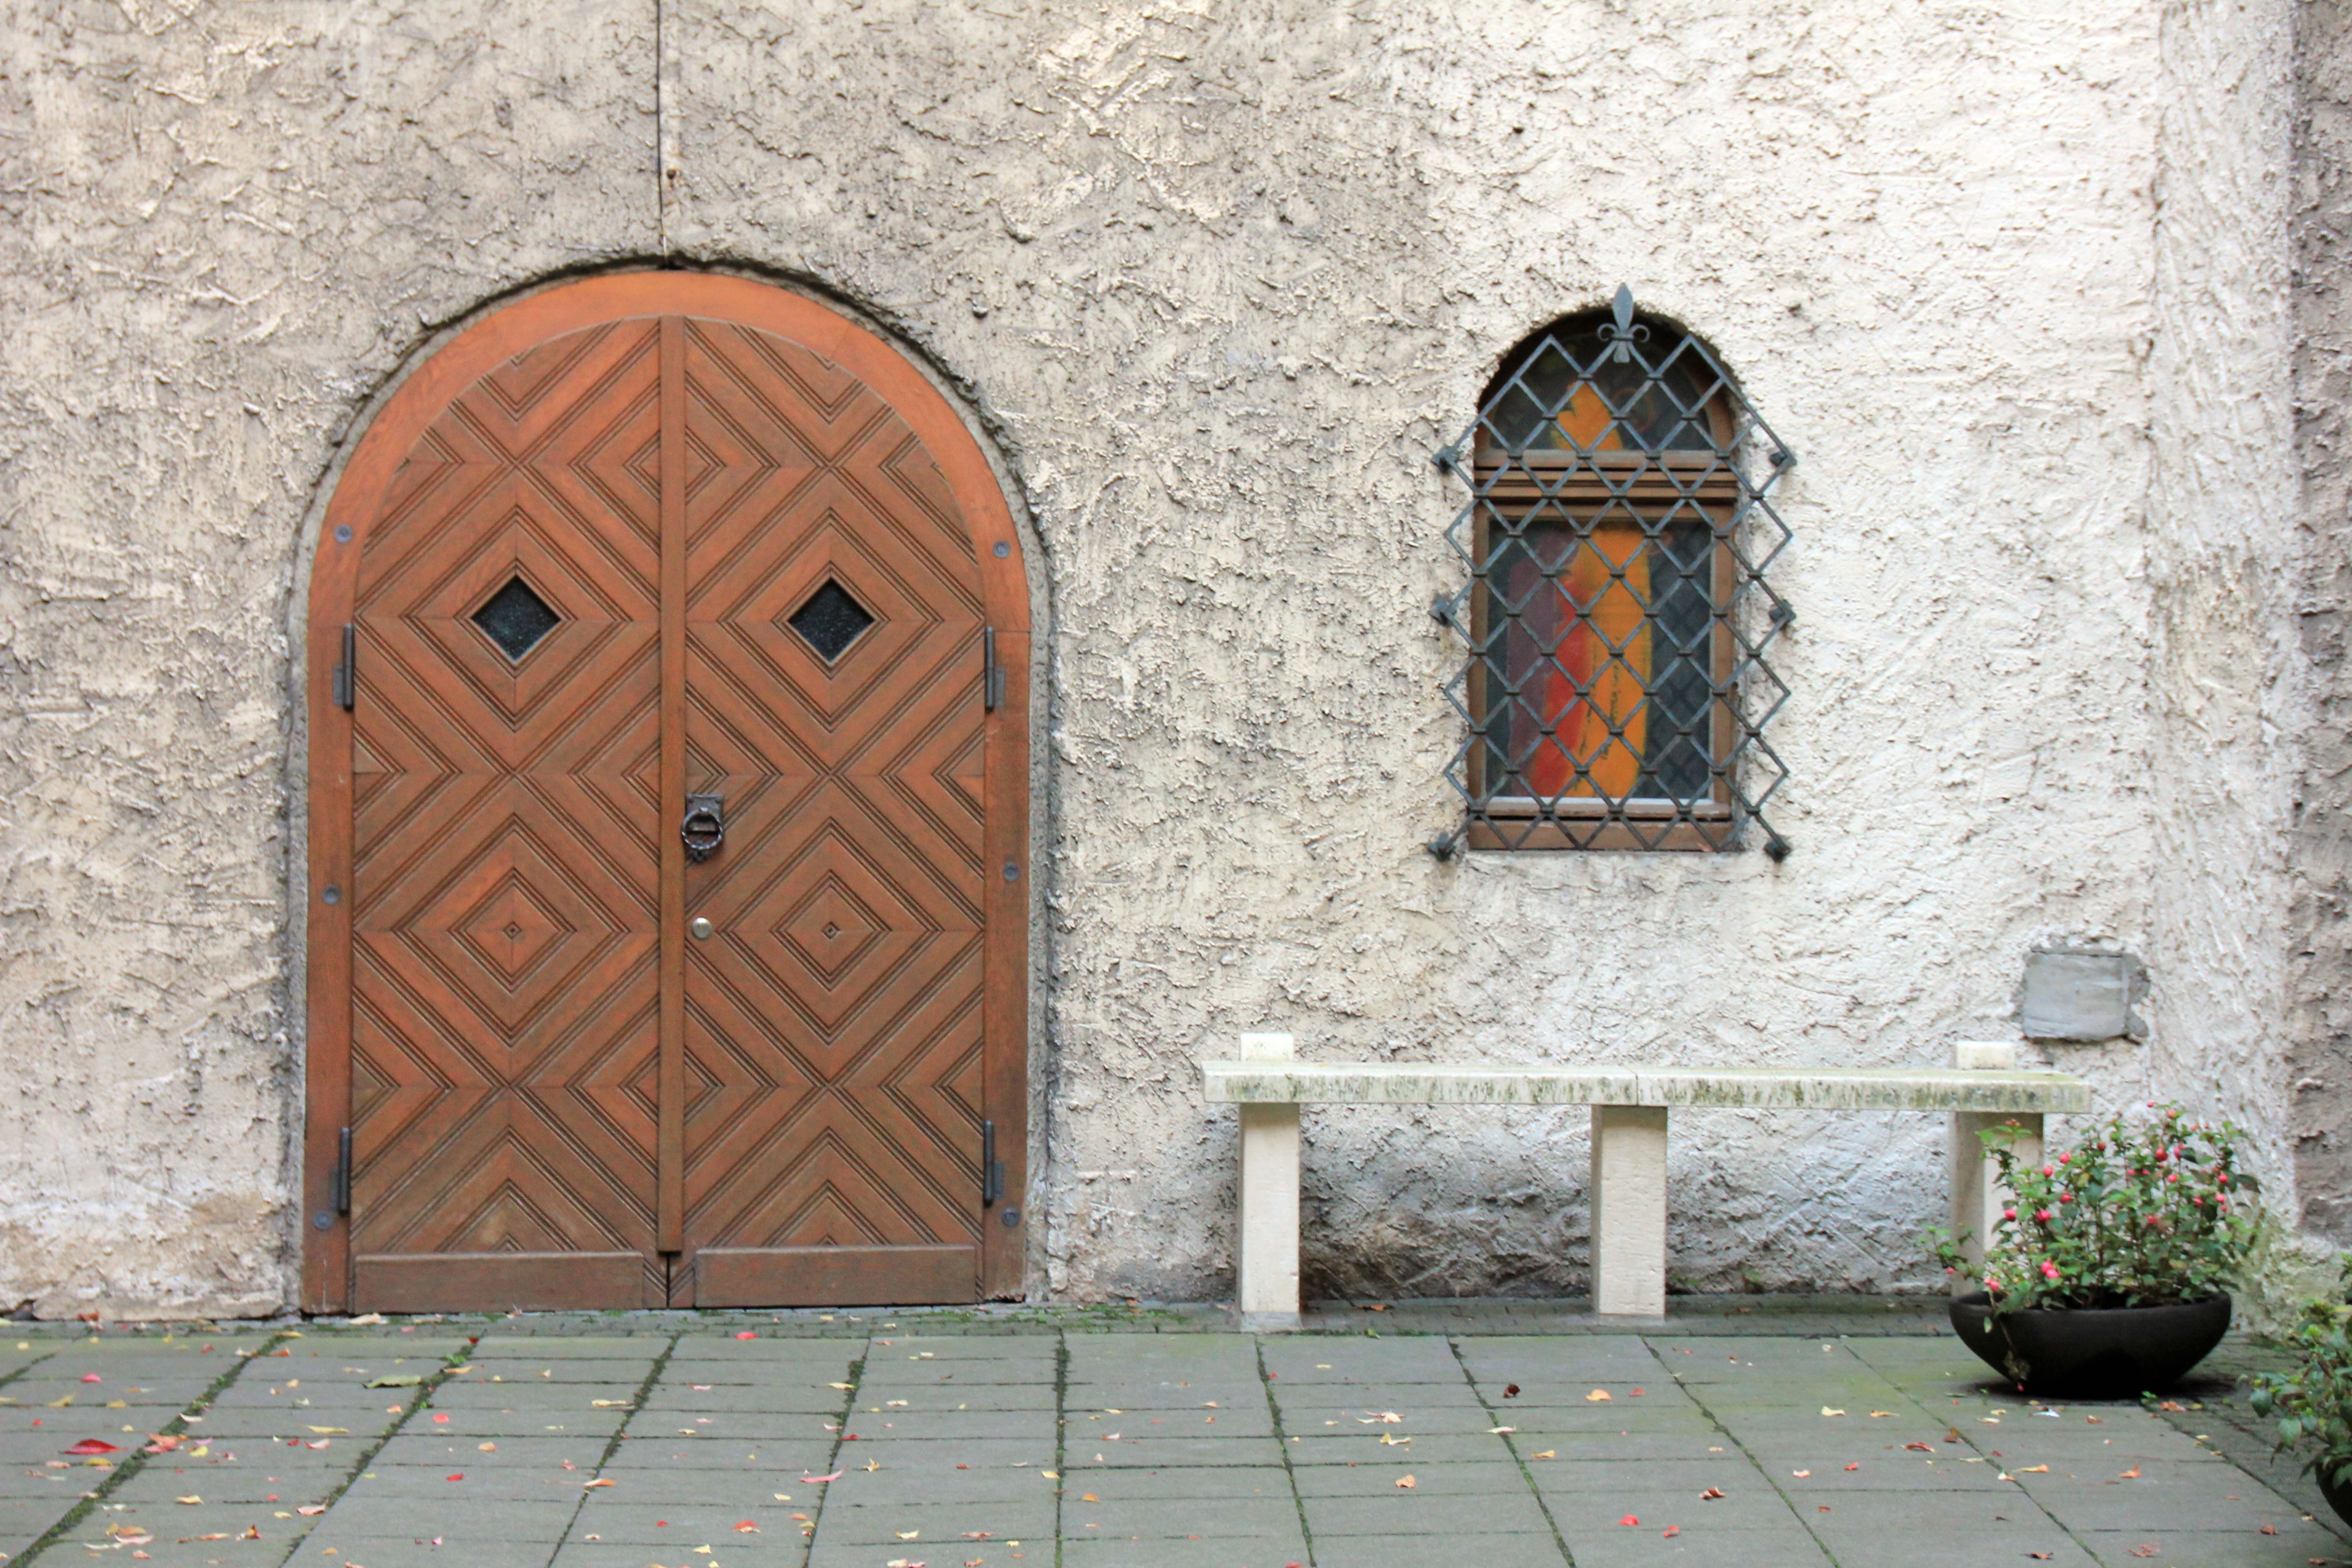
window, building, home, facade, chapel, door, place of worship, bank, monastery, grid